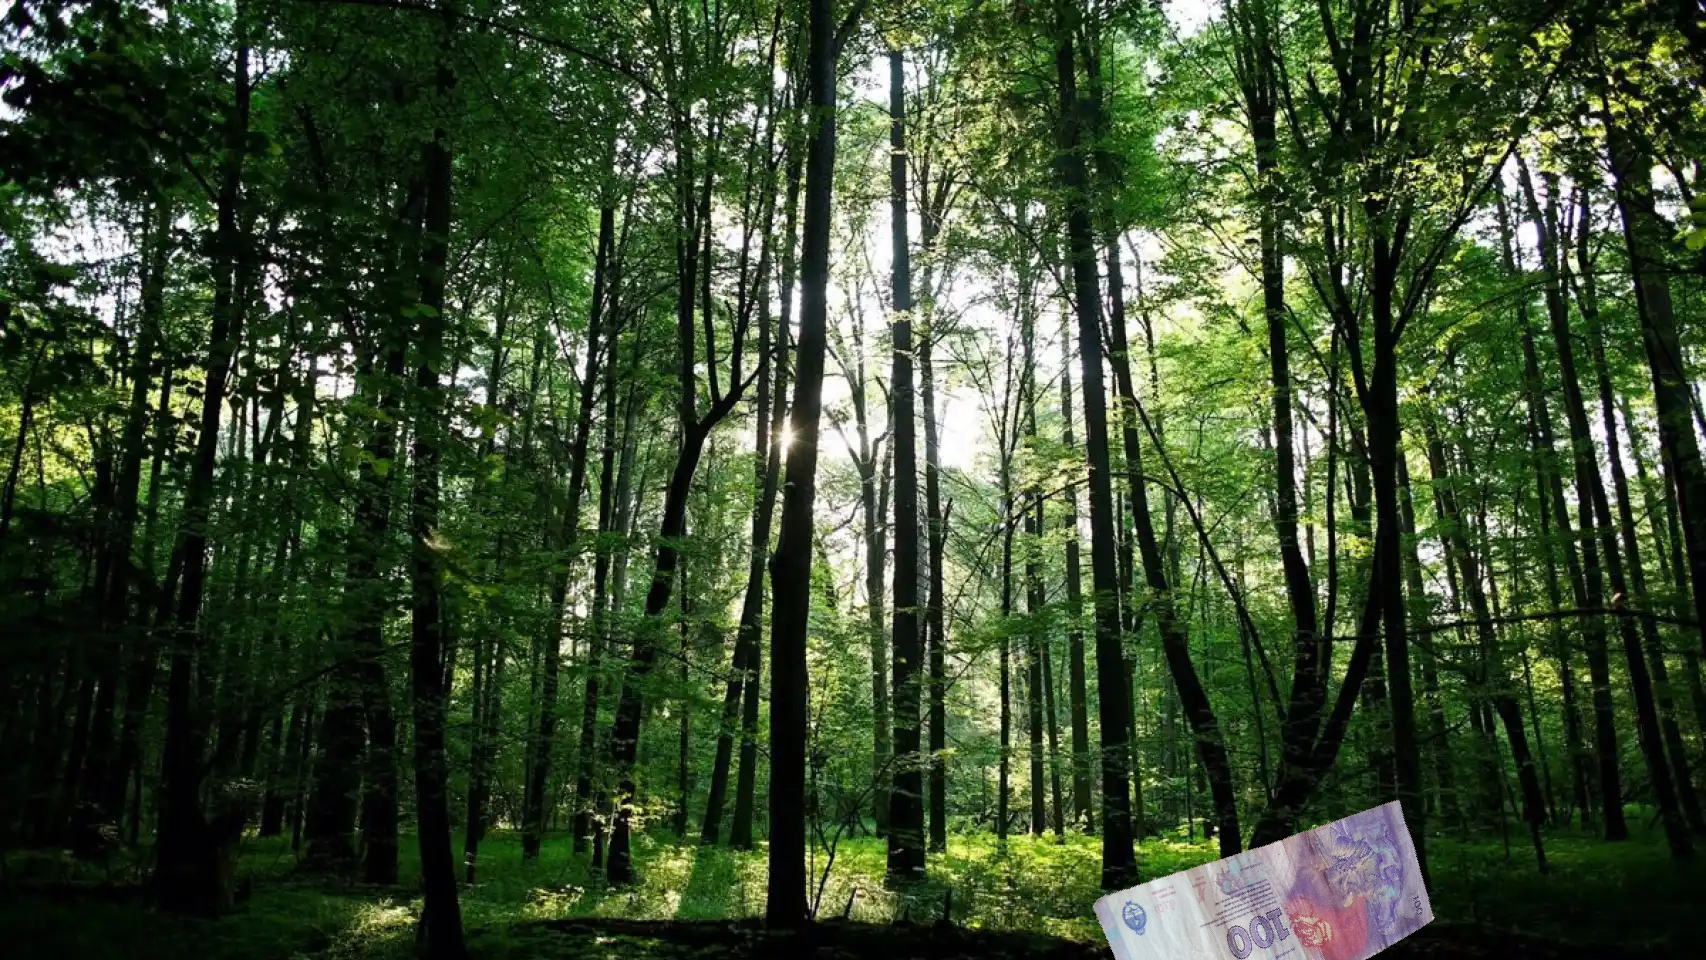
Denominación: 100